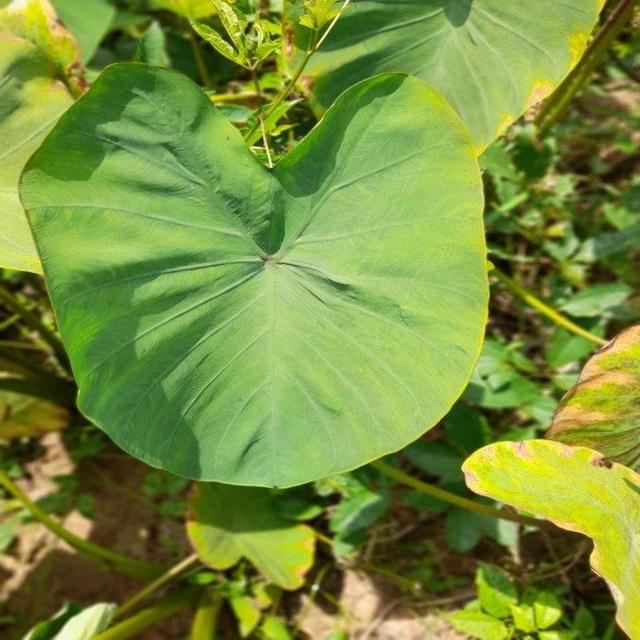
Label: Healthy